Gay bar

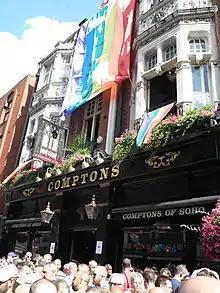
Comptons of Soho, London, UK. Taken during London Pride 2010.

A gay bar is a drinking establishment that caters to an exclusively or predominantly lesbian, gay, bisexual, transgender or queer (LGBTQ+) clientele; the term "gay" is used as a broadly inclusive concept for LGBTQ+ communities.